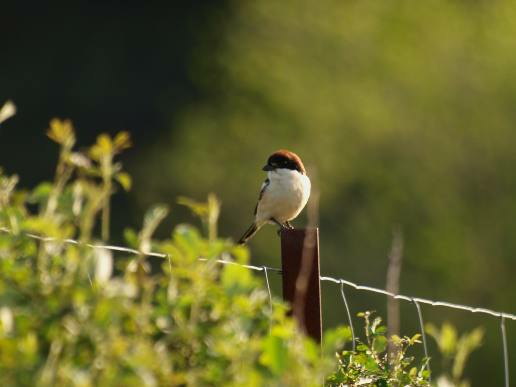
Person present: No